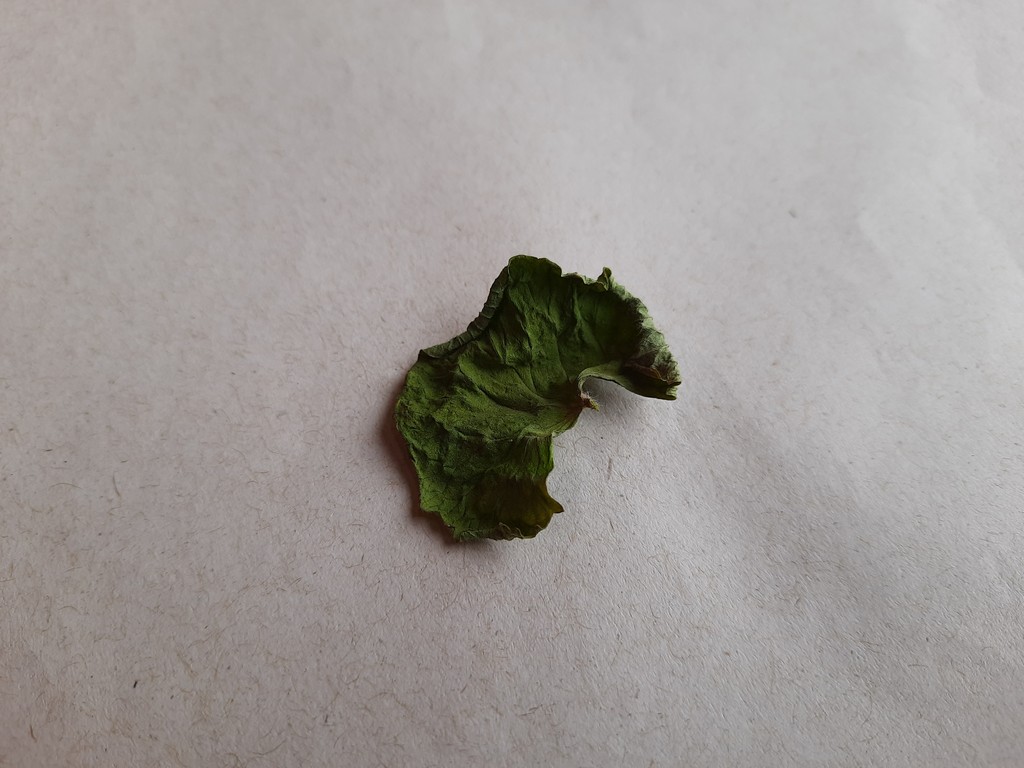
Label: Dried